Hengshan Road

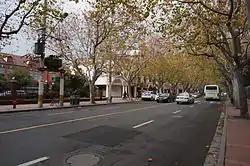
Hengshan Road

Hengshan Road, formerly Avenue Pétain, is a street in the former French Concession of Shanghai, China. A major thoroughfare that connected the heart of the French Concession with the Catholic district of Zikawei (Xujiahui), the boulevard was for much of the 20th century the centre of Shanghai's premier residential district. Since the 1990s, many of the mansions along the road have been converted into bars, night clubs, and restaurants. From 2016 onward, many of the bars on Hengshan Road have been closed down or moved away to other new and more popular entertainment districts in the city.